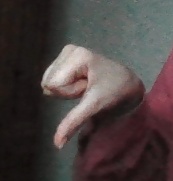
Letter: waw